Washington Suburban Sanitary Commission

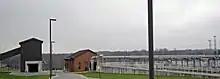
Seneca Wastewater Treatment Plant in 2011

WSSC Water is overseen by six commissioners, three from Montgomery County and three from Prince George's County. These commissioners are appointed by their respective county executives with the approval of the county councils. The day-to-day operations are the responsibility of a general manager/chief executive officer, who supervises a staff of over 1,700. The Commission's budget information can be found here. The agency's headquarters office is located in Laurel, Maryland.